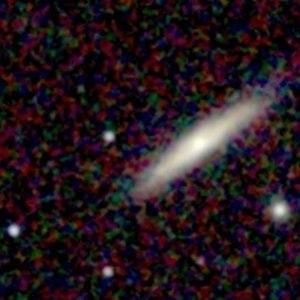
NGC 52 est une vaste galaxie spirale située dans la constellation de Pégase à environ 241 millions d'années-lumière de la Voie lactée. Elle a été découverte par l'astronome germano-britannique William Herschel en 1784.